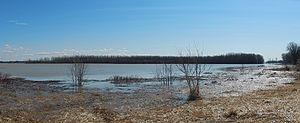
Île aux Sternes ou réserve écologique Marcel-Léger
La réserve écologique Marcel-Léger est une réserve écologique située au Québec dans la ville de Trois-Rivières. Elle comprend la totalité de l'île aux Sternes qui est située sur le Saint-Laurent. Cette île artificielle a été protégée dans le but d'observer la colonisation de la faune et de la flore.